Politics of Georgia (country)

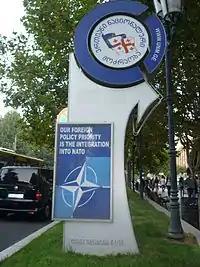
A United National Movement sign in Tbilisi

The legislative branch of Georgia is currently unicameral and is made of the Parliament of Georgia, defined by the Constitution as "the supreme representative body of the country that exercises legislative power, defines the main directions of the country's domestic and foreign policies, controls the activities of the Government..."